Dean Corll

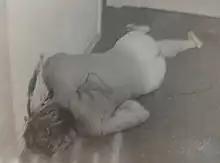
The body of Dean Corll as discovered at 2020 Lamar Drive

Corll killed his first known victim, an 18-year-old college freshman named Jeffrey Konen, on September 25, 1970. Konen vanished while hitchhiking with another student from the University of Texas to his parents' home in Houston. He was dropped off alone at the corner of Westheimer Road and South Voss Road near the Uptown area of Houston at approximately 6:30p.m. Corll likely offered Konen a lift to his home, which Konen evidently accepted. At the time of Konen's disappearance, Corll lived in the Harold Turboff apartments, where he had paid a deposit of a month's rent on September 21.